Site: brandenburg
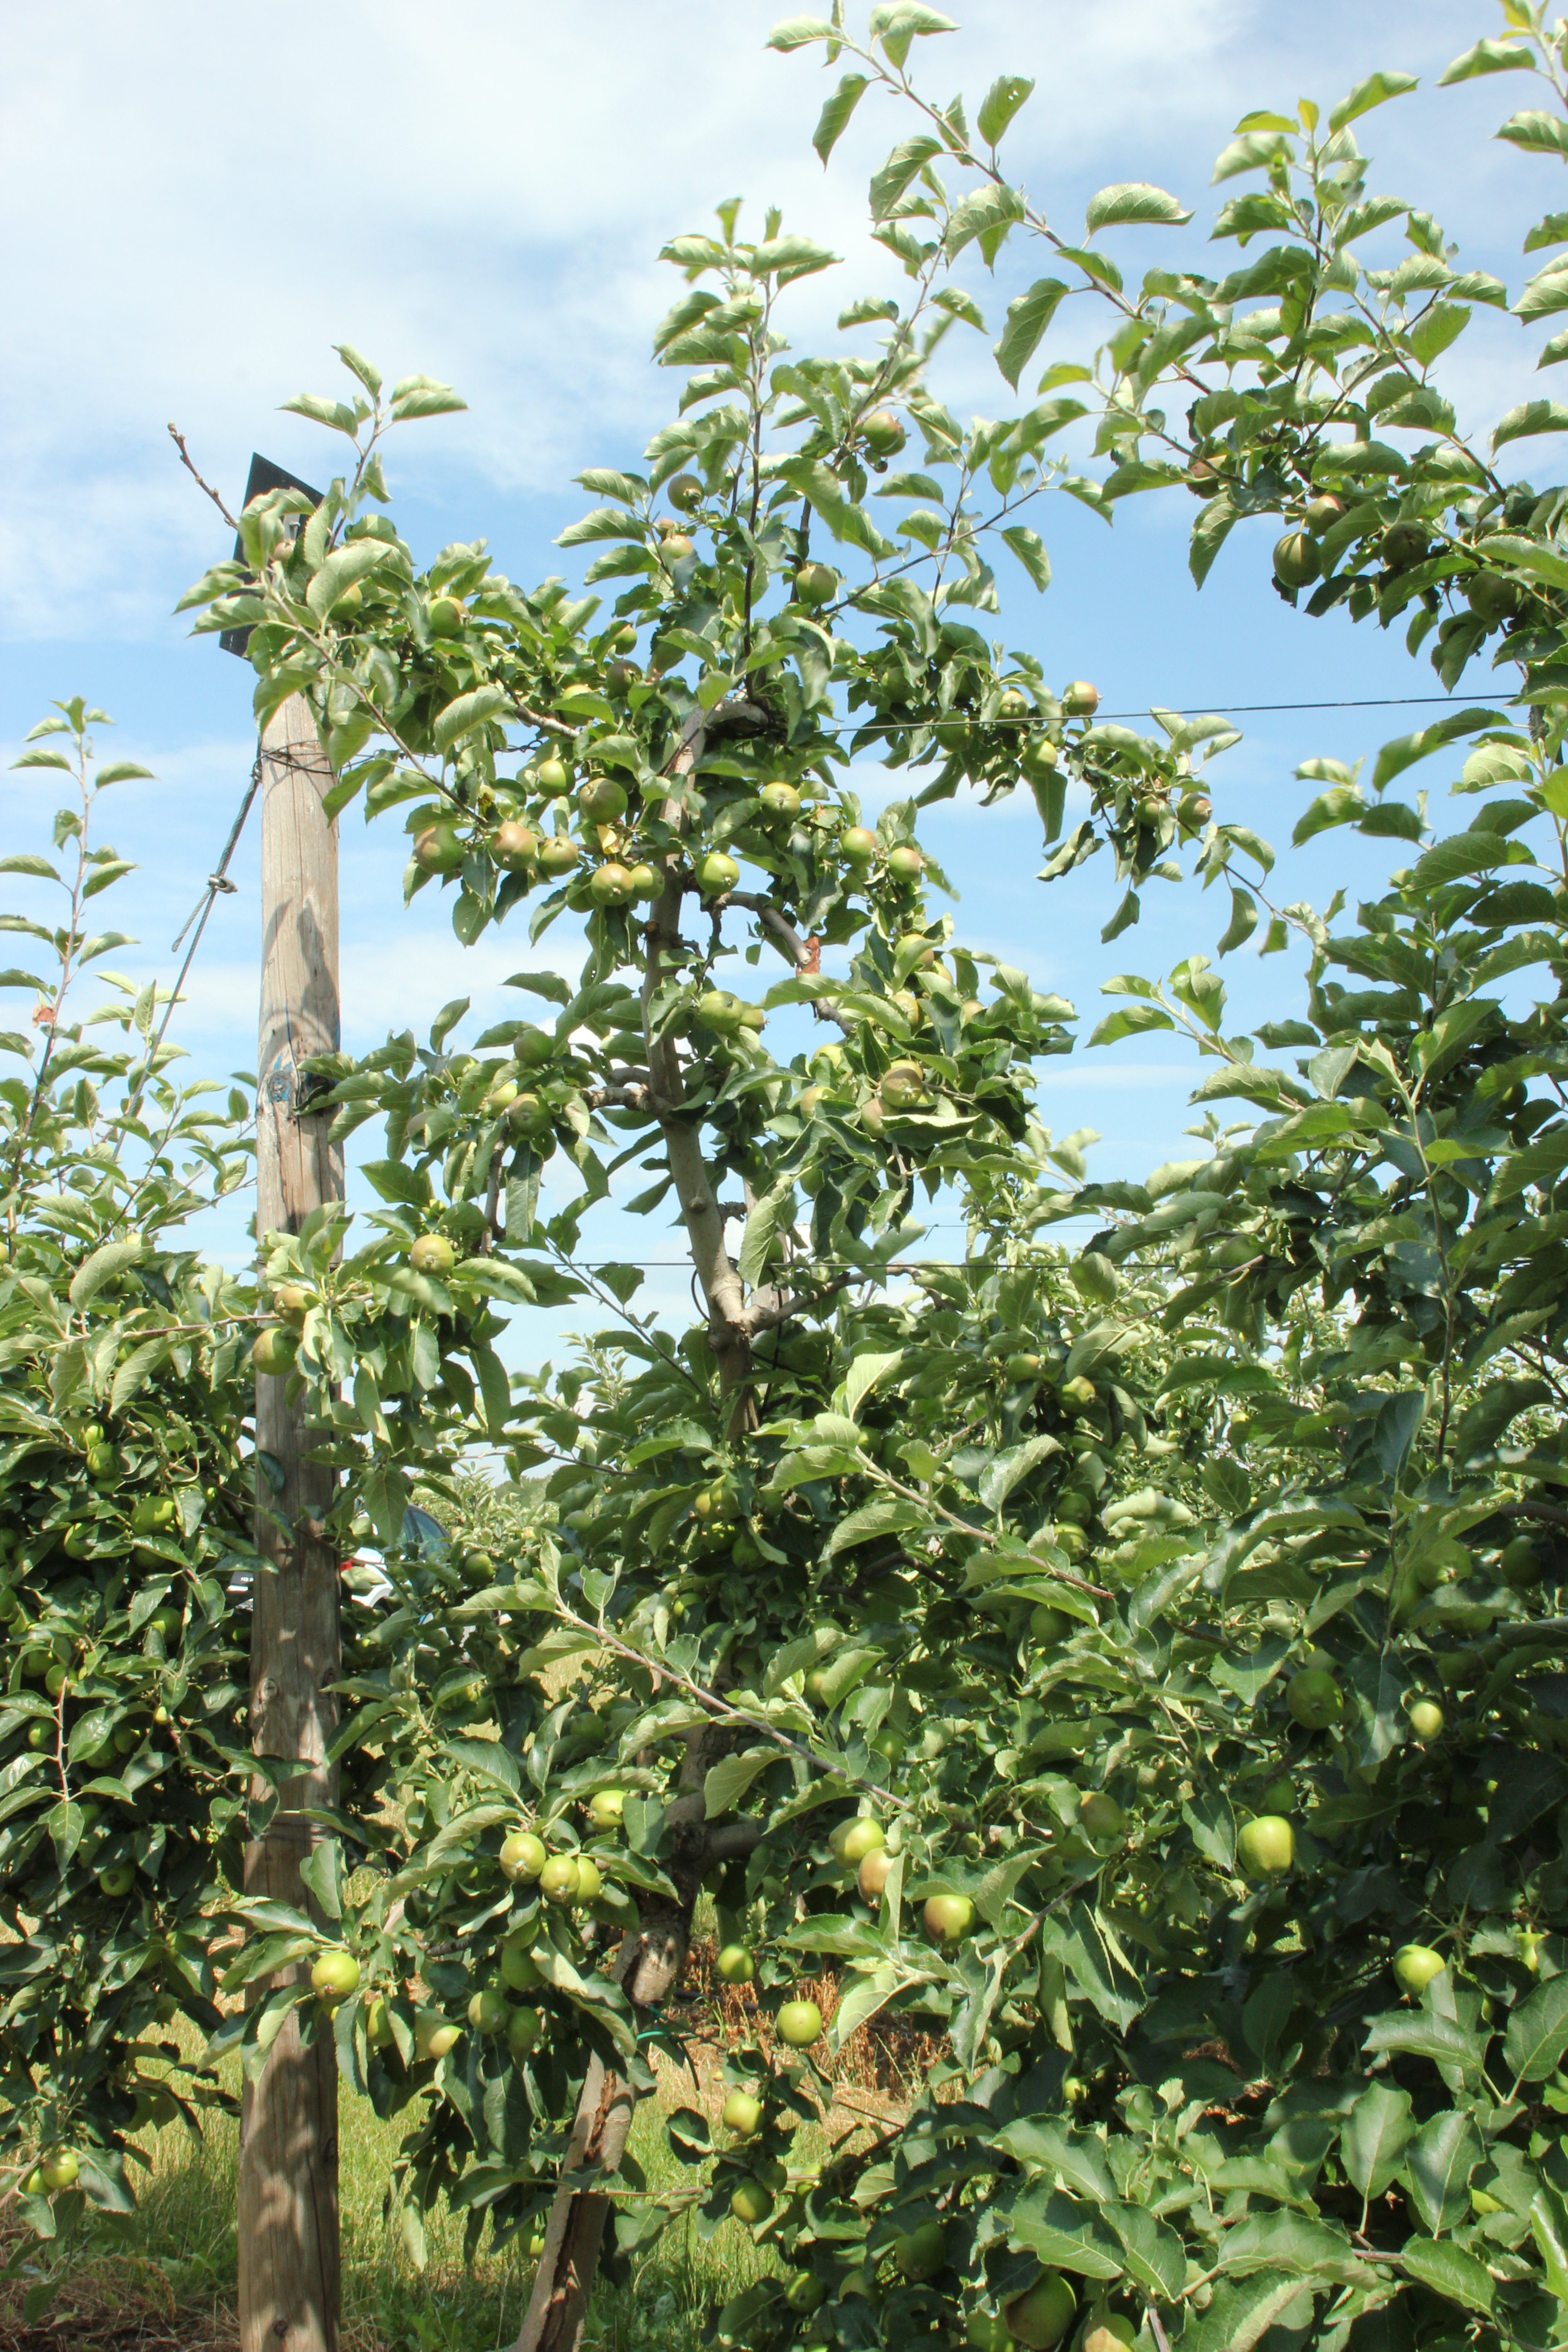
Growth stage (BBCH 74): Development of fruit